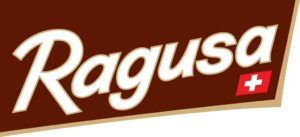
Chocolats Camille Bloch SA est une entreprise dédiée à la production de spécialités en chocolats fourrés. Ses marques les plus connues sont Ragusa et Torino. Son siège social est implanté à Courtelary dans le canton de Berne en Suisse.